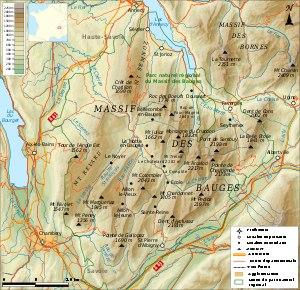
Le massif des Bauges, ou plus communément les Bauges, est un massif montagneux calcaire des préalpes françaises du nord, se situant à cheval sur les départements de la Savoie et de la Haute-Savoie et culminant à plus de 2 200 mètres d'altitude.